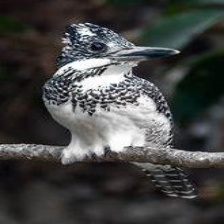
Species: CRESTED KINGFISHER
Scientific name: MEGACERYLE LUGUBRIS